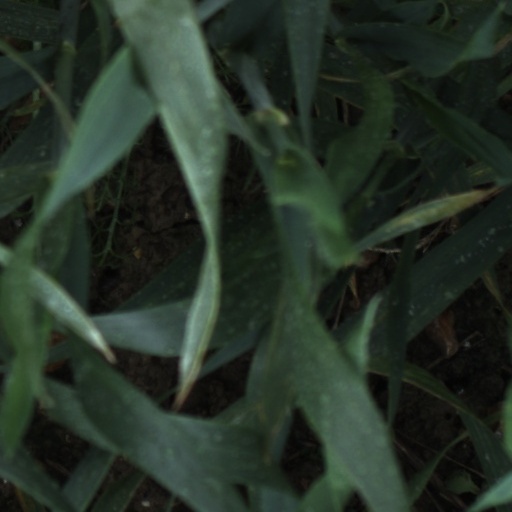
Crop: wheat